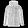
Label: Coat